Kushal Punjabi

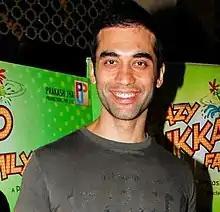
Kushal Punjabi at the screening of "Crazy Cukkad Family" in 2015

Kushal Punjabi (23 April 1977 – 26 December 2019) was an Indian film and television actor. He won the TV reality game show "", the Indian version of US game show "Wipeout" in February 2011, taking home the prize of .